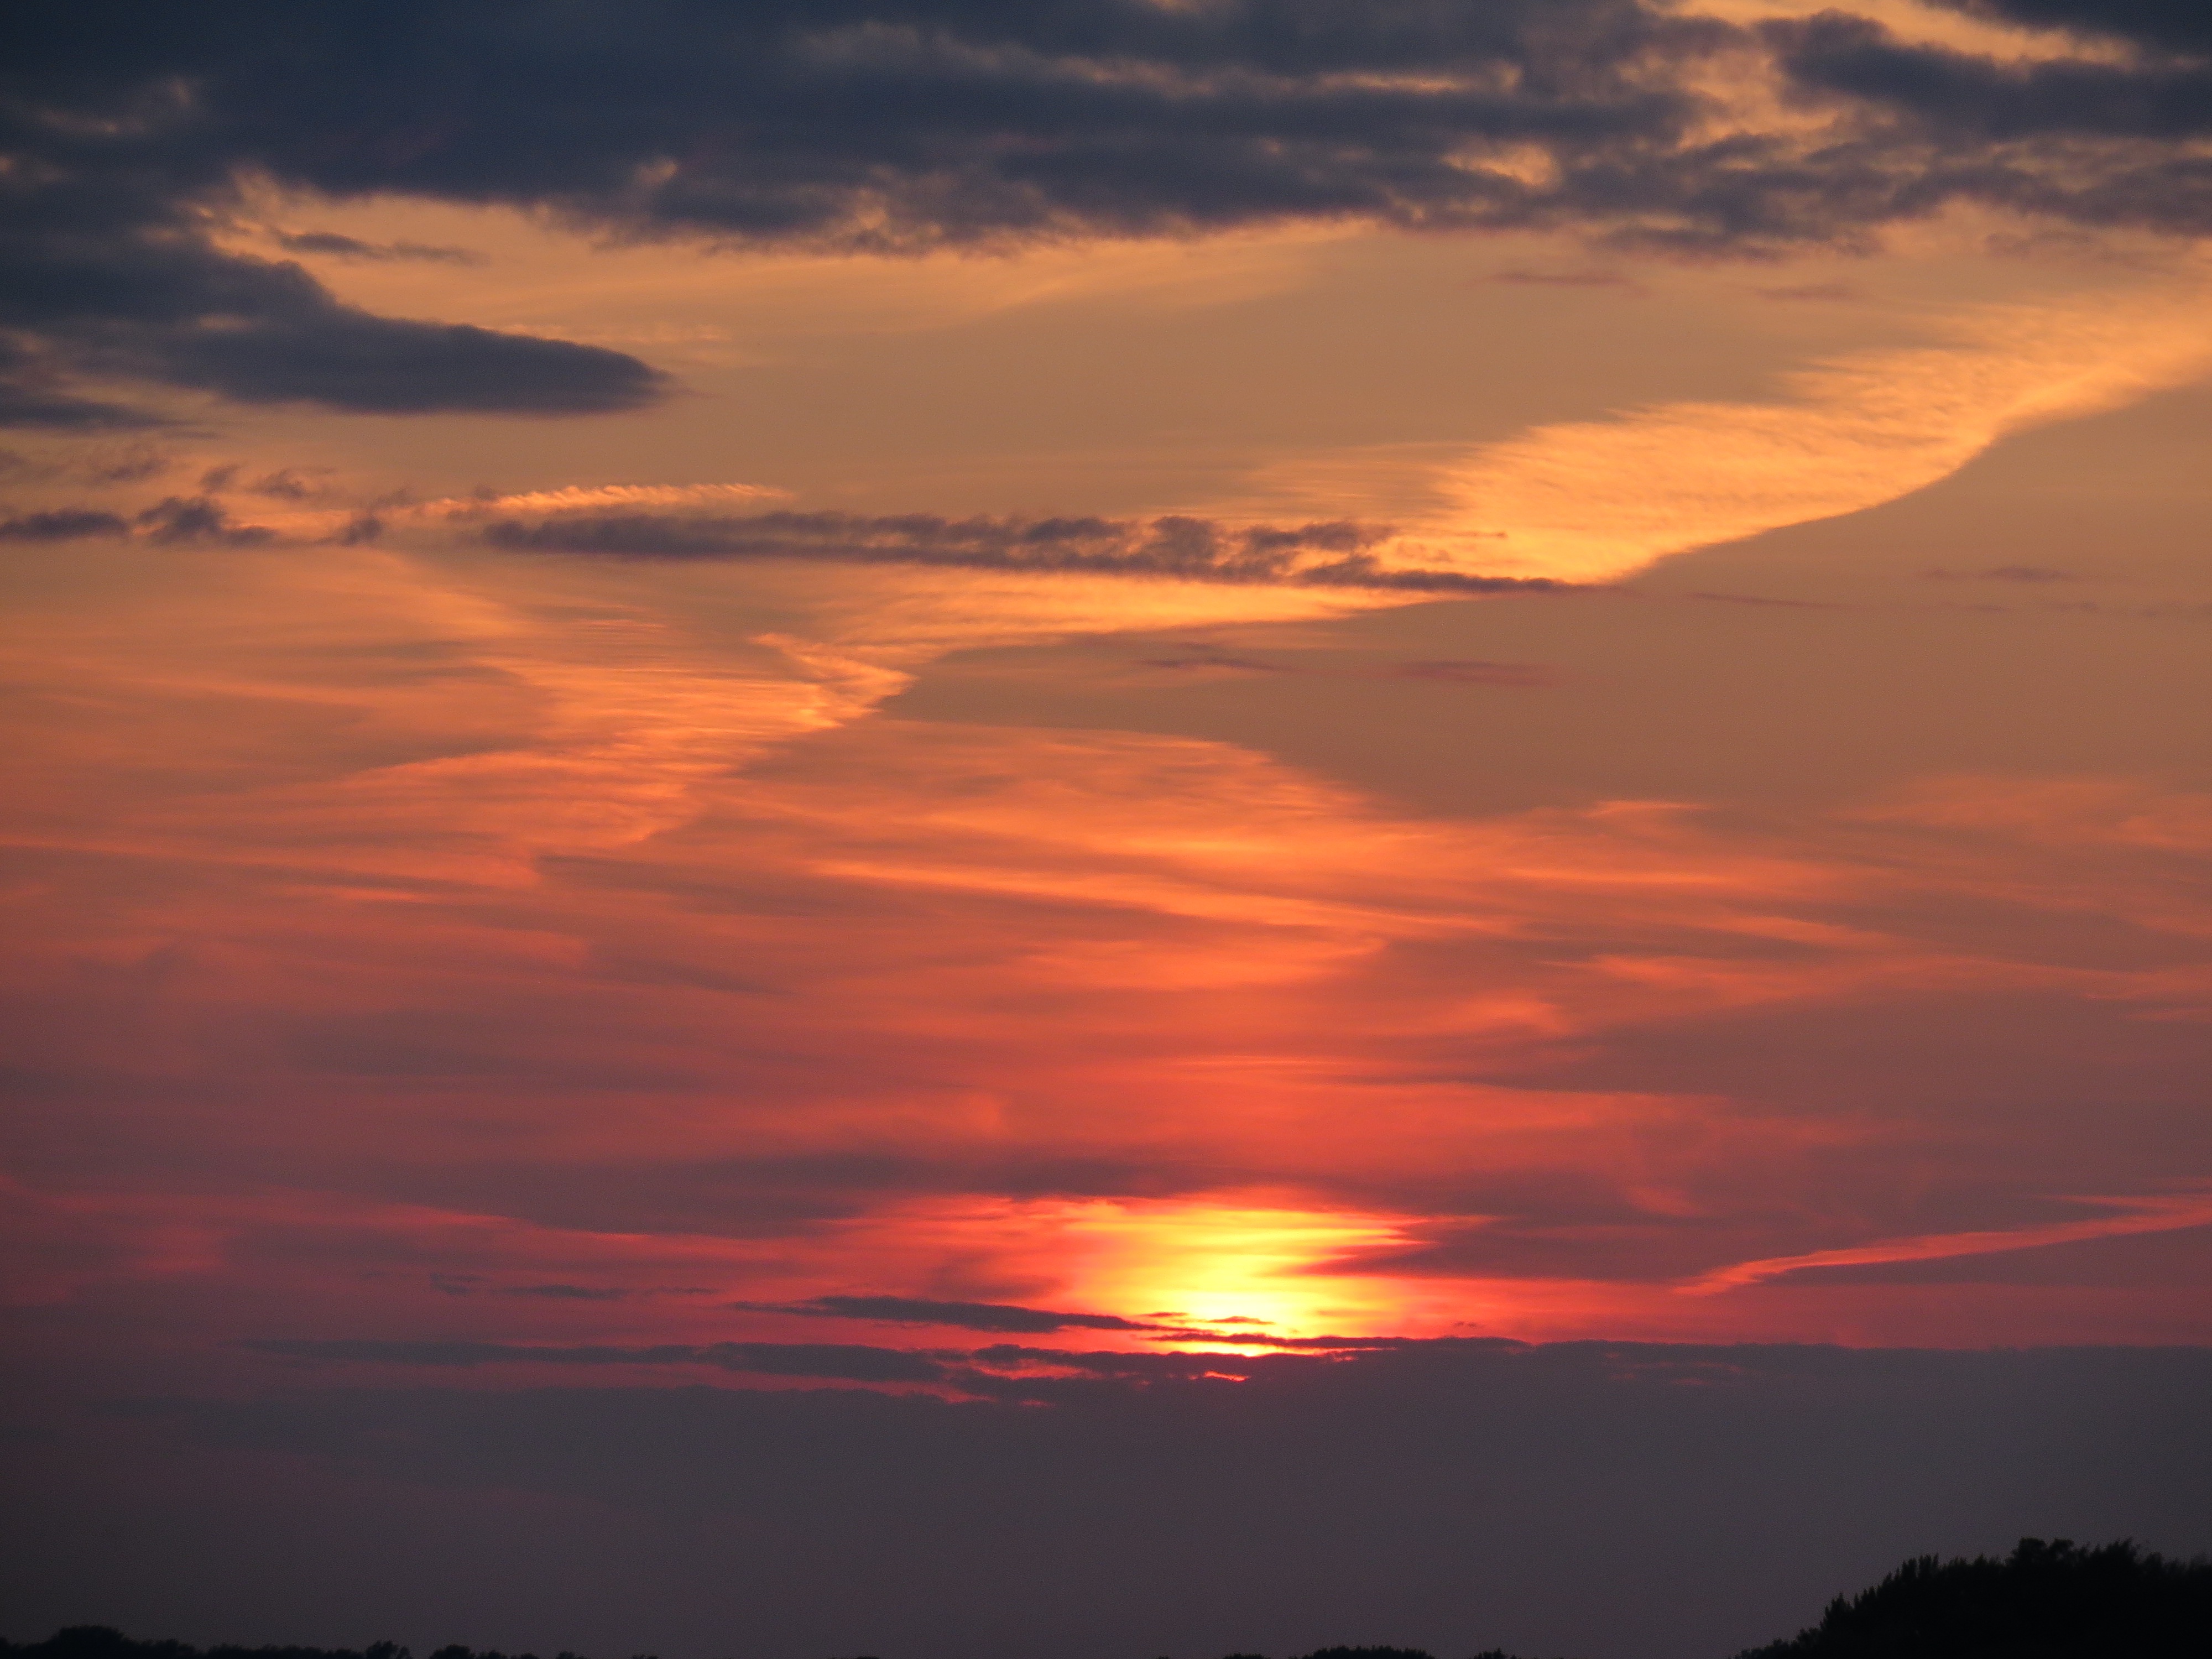
sea, horizon, cloud, sky, sun, sunrise, sunset, morning, dawn, atmosphere, dusk, evening, cumulus, clouds, beautiful, afterglow, meteorological phenomenon, red sky at morning